OS Andromedae

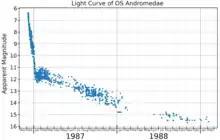
The light curve of OS Andromedae, plotted from AAVSO data

OS Andromedae, known also as Nova Andromedae 1986, is a classical nova that appeared in the constellation Andromeda during 1986. It was discovered at 10:34 UT on 5 December 1986 by Mitsuri Suzuki, a 28-year-old school teacher living in Ena, Japan. He photographed the portion of the Milky Way that passes through northern Andromeda with a 200-mm telephoto lens, and found the nova when its apparent magnitude was 8.0. Two days later it reached a peak apparent visual magnitude of 6.3.